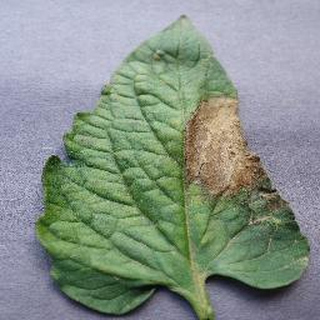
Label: tomato_late_blight